Vladimir Karpets

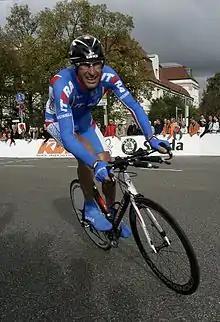
Karpets at the 2007 UCI Road World Championships.

Vladimir Alexandrovich Karpets (born 20 September 1980 in Leningrad) is a Russian road bicycle racer, who last rode for UCI ProTeam . Karpets is most notable for winning the white jersey for best young rider in the 2004 Tour de France and his victories in the overall classifications of the Volta a Catalunya and the Tour de Suisse, both in 2007. Karpets is also a two-time Olympian.